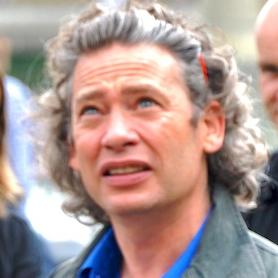
Age: 45